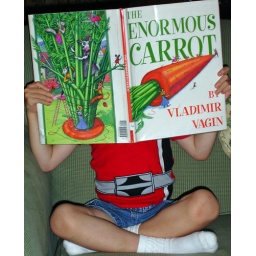
Engrossed in a favorite library book on the couch.